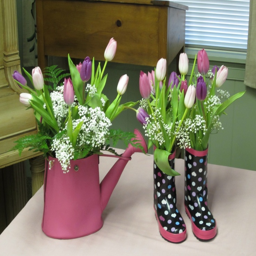
my friend , did this group of flower arrangements .